Uruguayan intrastate war

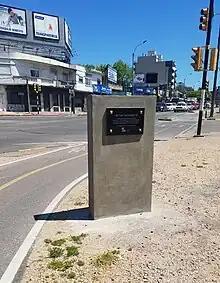
Commemorative plaque at the place of disappearance of Héctor Castagnetto.

Nevertheless, the public image of the Tupamaros was greatly damaged after the events. The movement had already informed communist senator Rodney Arismendi that they were prepared to start waging full-scale war against the Army on 14 April, an initiative which the MP deemed "insane". The Parliament voted in favor of the declaration, with the support of both Blanco and Colorado representatives. A series of far-right terrorist attacks were carried out during the session: the embassy of the Soviet Union and the house of various left-wing figures were stormed, and a group of young men who insulted Broad Front politicians from the stands of the Parliament later attempted to beat up Erro. Highschool classes were cancelled for 10 days. After a period of enforced martial law, the state of civil war was replaced by the definitive State Security Law.